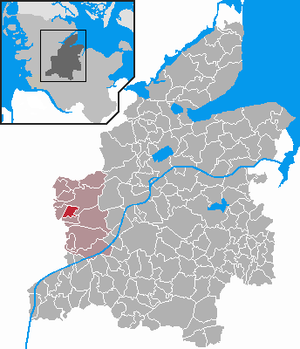
Sophienhamm est une municipalité allemande située dans le land du Schleswig-Holstein et dans l'arrondissement de Rendsburg-Eckernförde. En 2015, sa population est de 323 habitants.